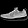
Label: Sneaker